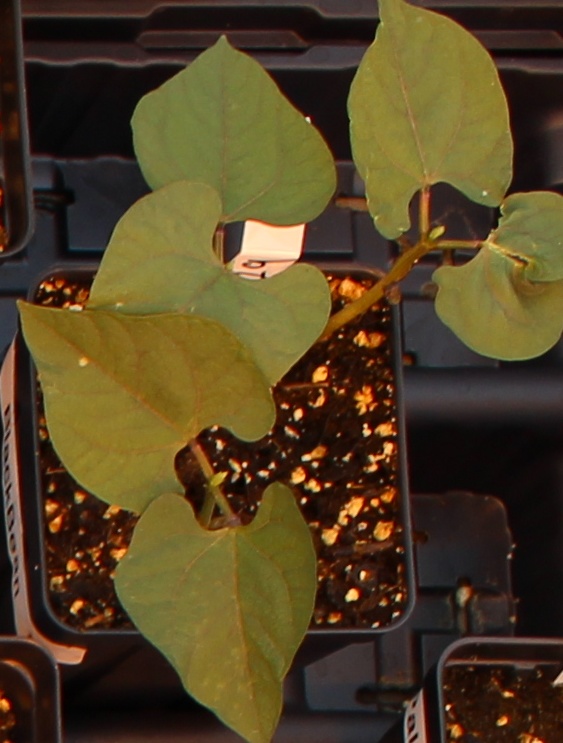
Label: Blackbean